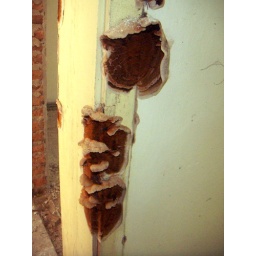
Alarmingly large fungi growing in wrecked vacation home in the mountains of rural Serbia.